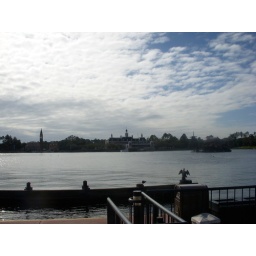
Riding the boat across the lake in EPCOT